St Lawrence Ground

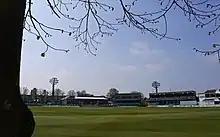
The stands and the replacement lime tree in 2017

The ground includes five stands, four of which are named after famous Kent cricketers. These provide seating for over 2,500 spectators. Outdoor, uncovered seating provides another 3,400 seats.